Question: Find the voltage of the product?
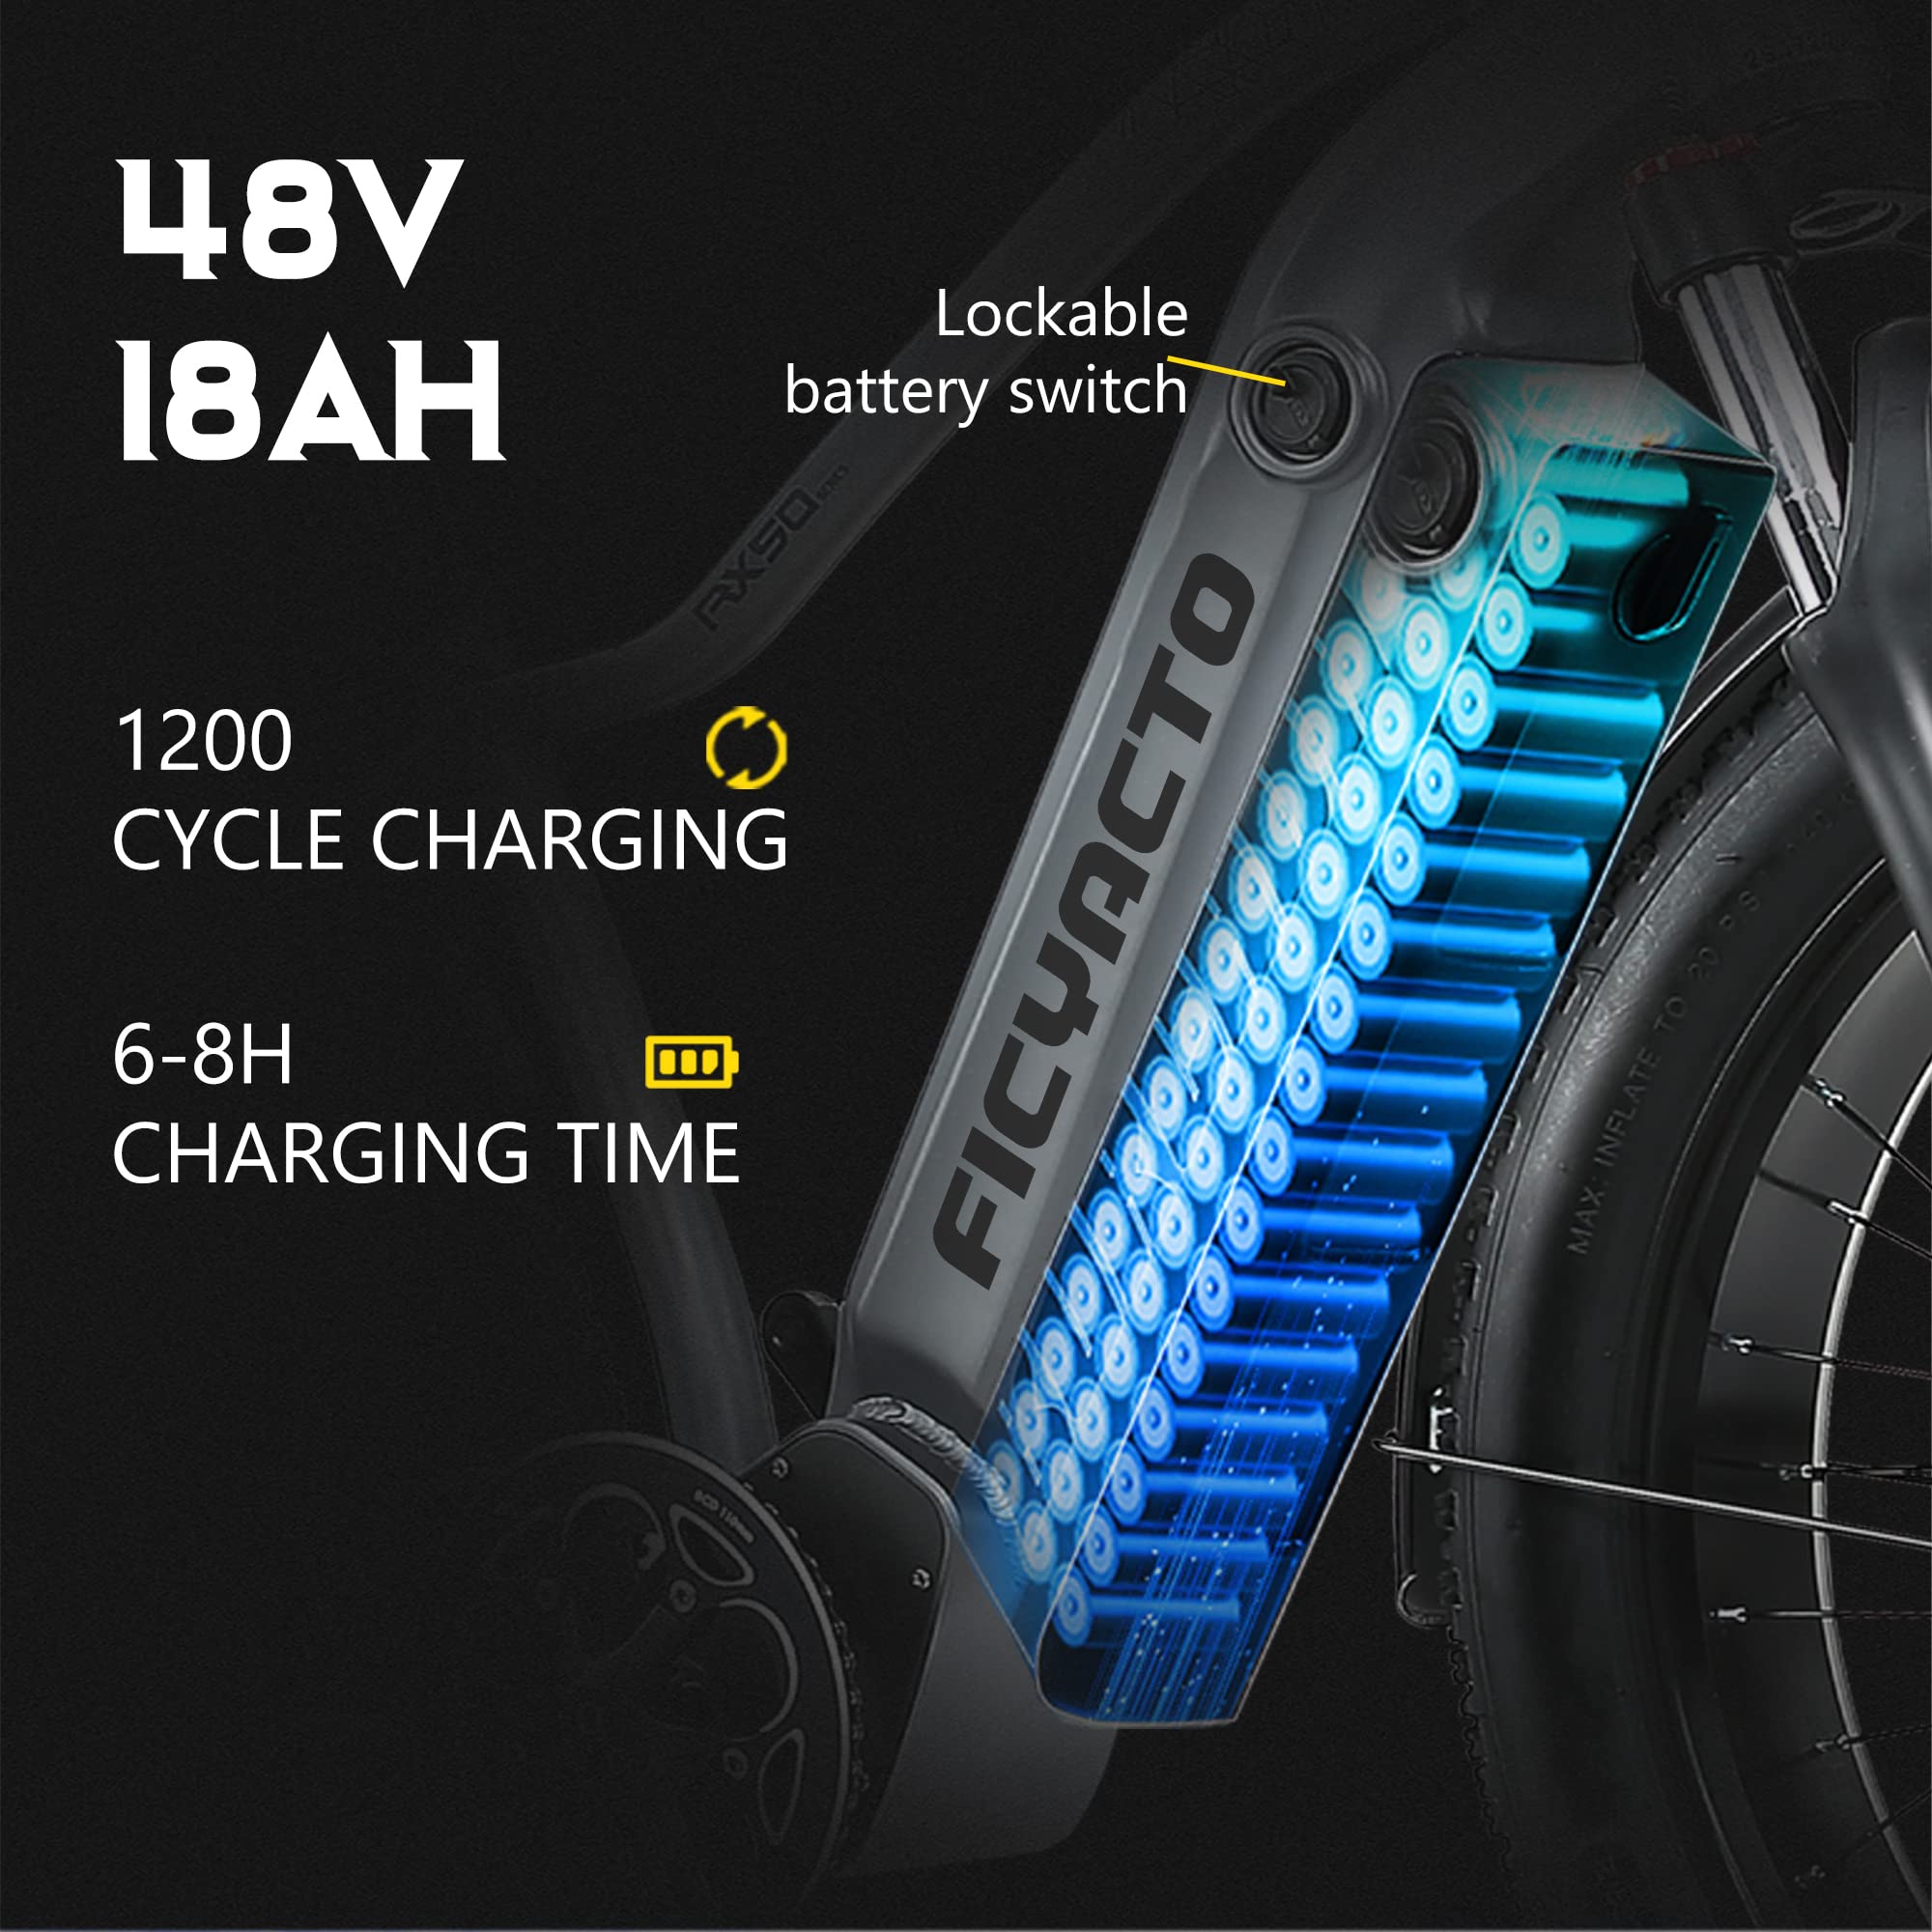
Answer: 48.0 volt